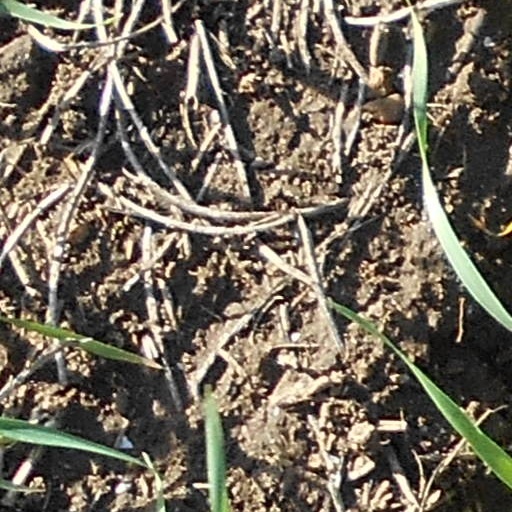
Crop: wheat